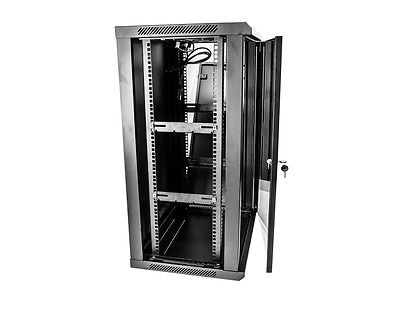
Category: cabinet